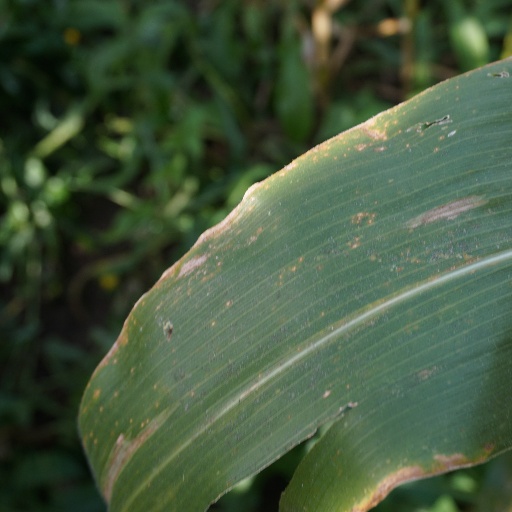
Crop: maize; corn